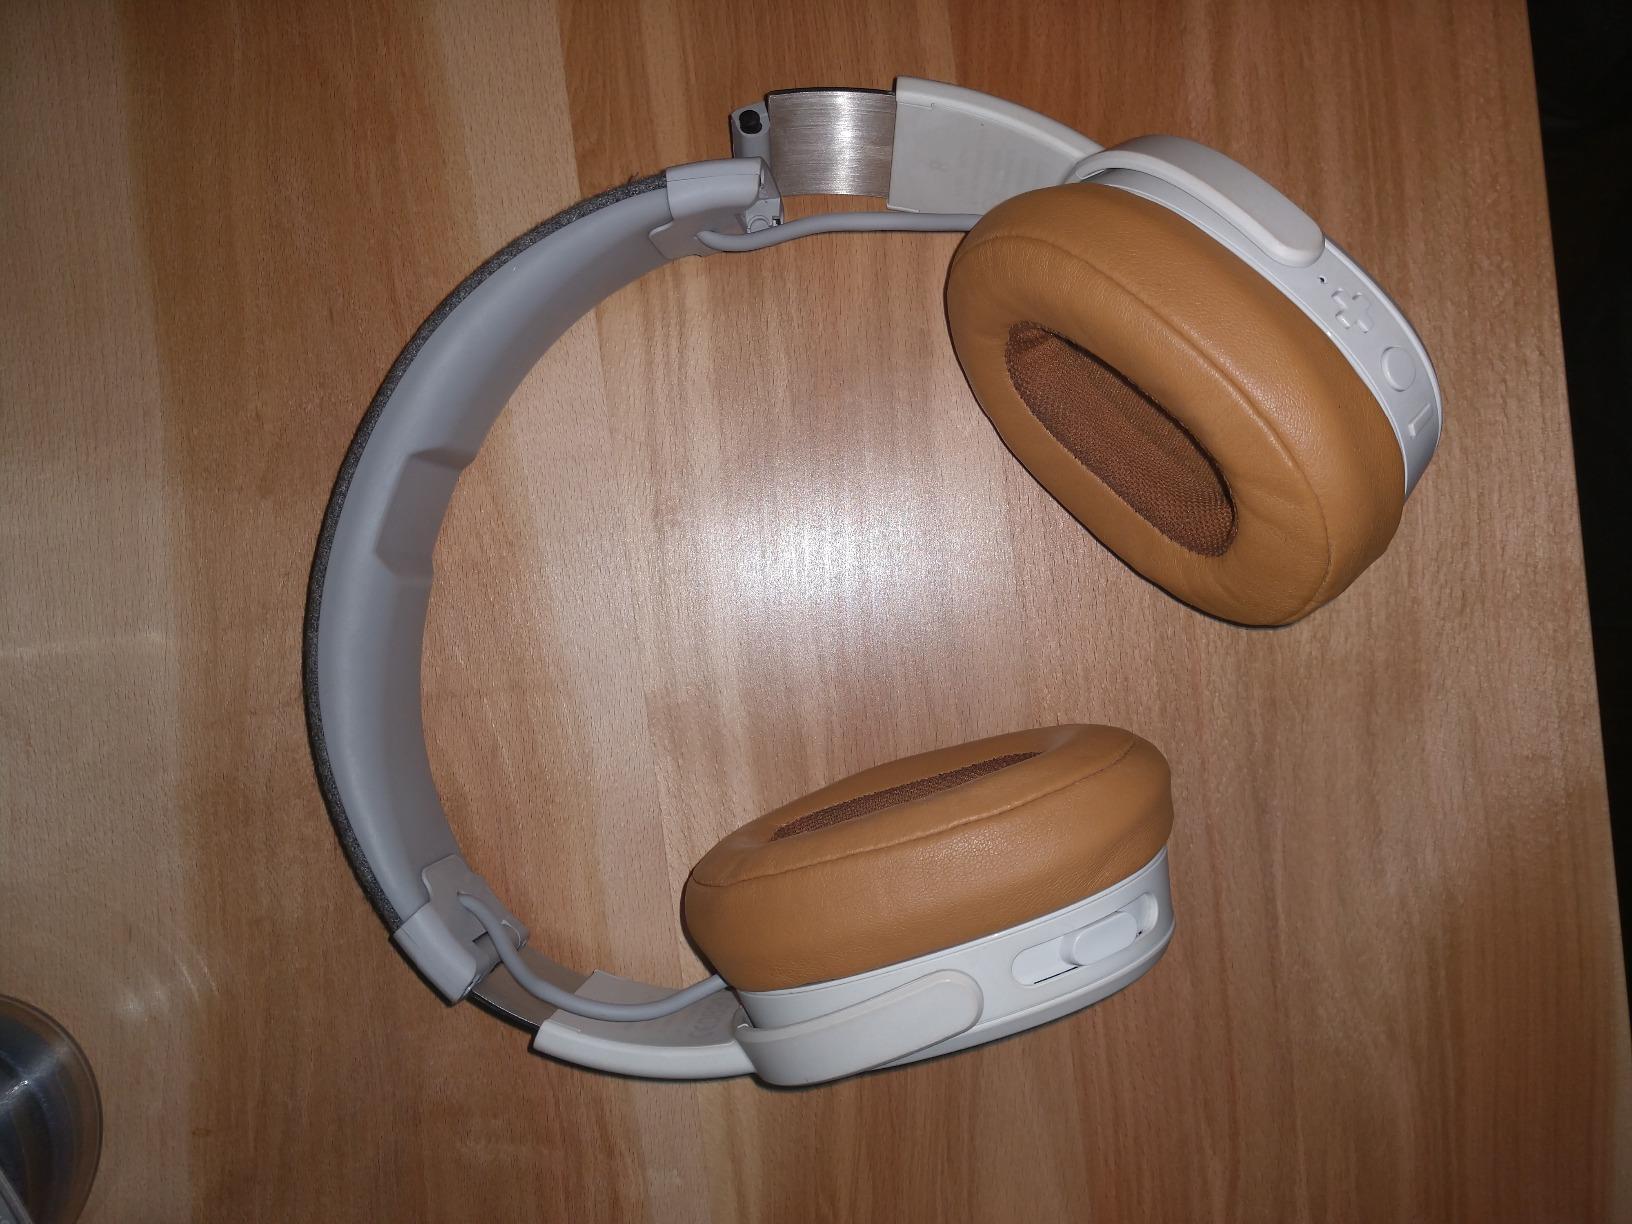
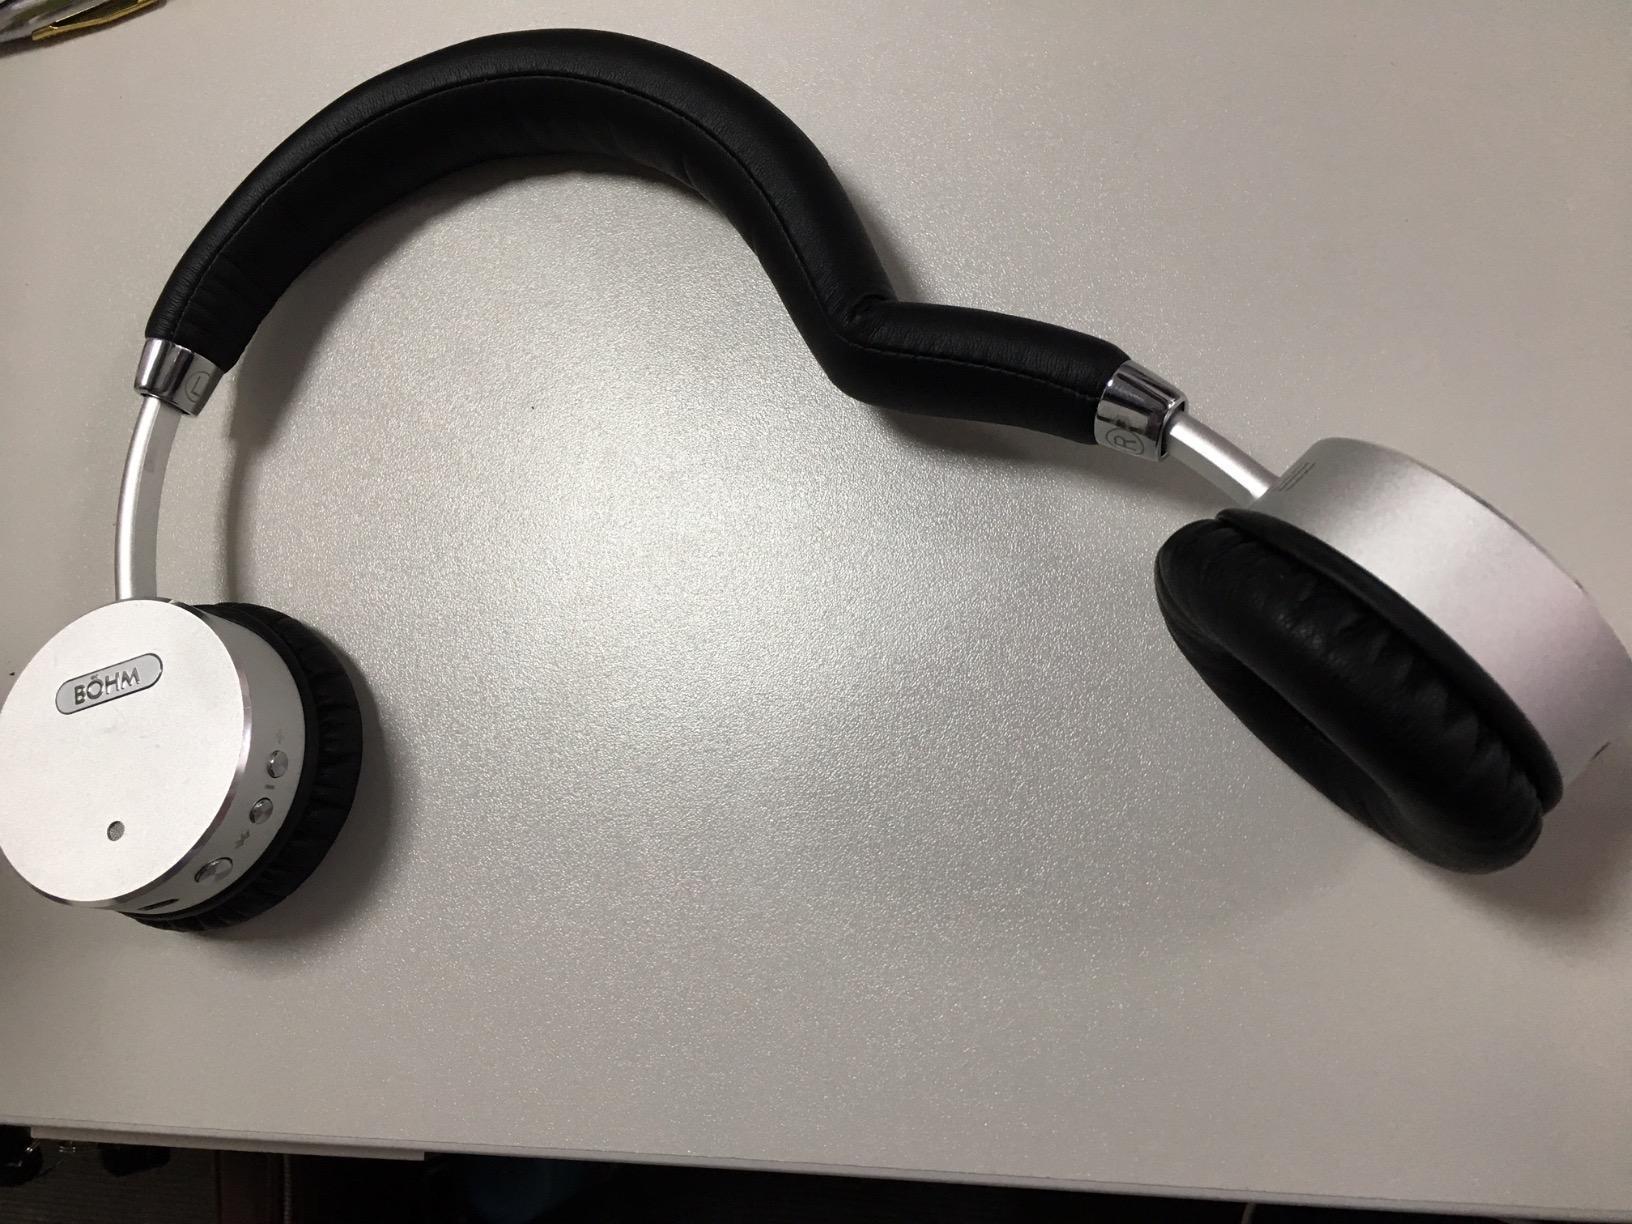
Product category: headphones
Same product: no